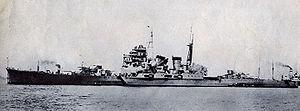
La classe Takao a été la quatrième classe de croiseurs lourds de la Marine impériale japonaise, construite d'avril 1927 à juin 1932, dans les arsenaux de Yokosuka et Kure, et les chantiers navals de Nagasaki et de Kobe, et la dernière conçue sous l'égide des traités de limitation des armements navals. Les croiseurs qui l'ont constituée ont donc été, selon la pratique japonaise habituelle, plus puissamment armés que leurs prédécesseurs, et n'ont donc, pas plus qu'eux, respecté la limite maximale de déplacement de 10 000 tonnes, imposée par le traité de Washington de 1922.